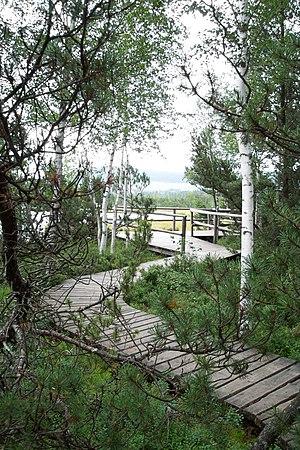
Cet article recense les zones humides de Tchéquie concernées par la convention de Ramsar.